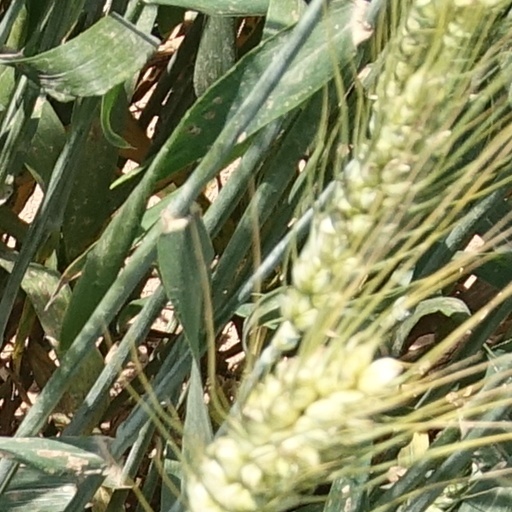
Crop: wheat